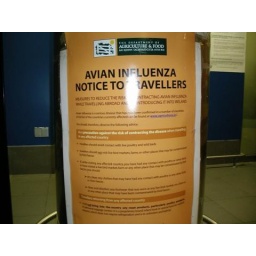
bird flu sign in the airport